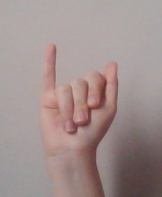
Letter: meem